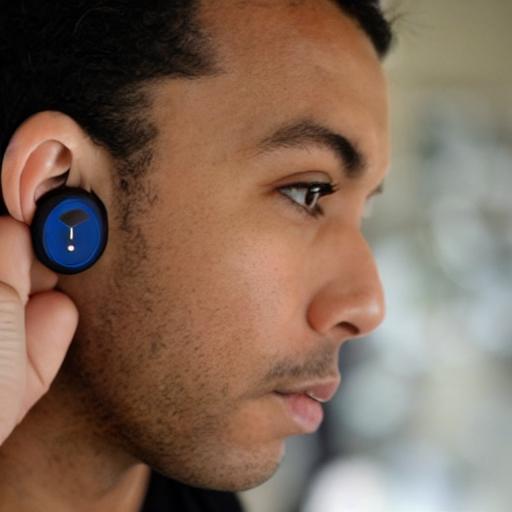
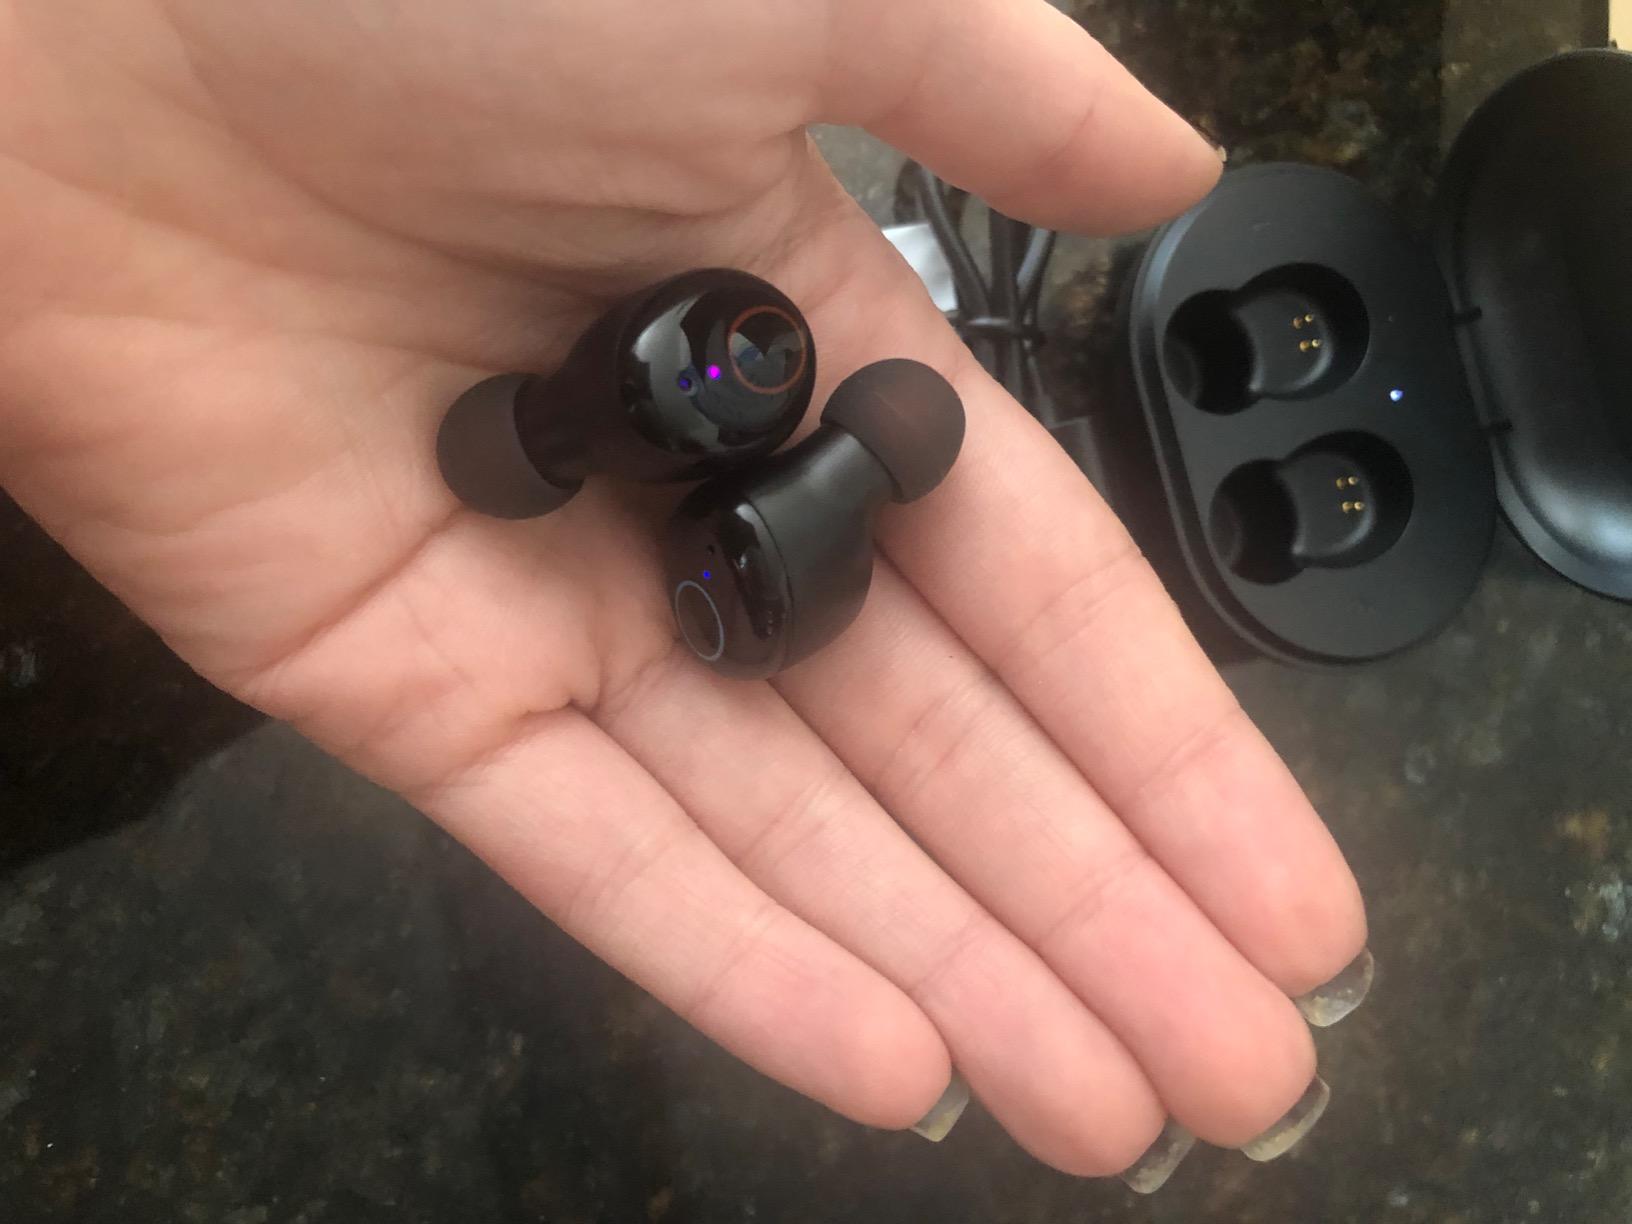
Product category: earbuds
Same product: no